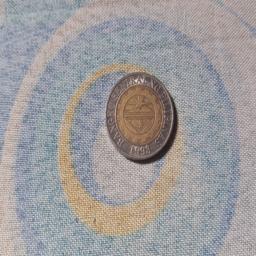
Label: 10_Old_Back